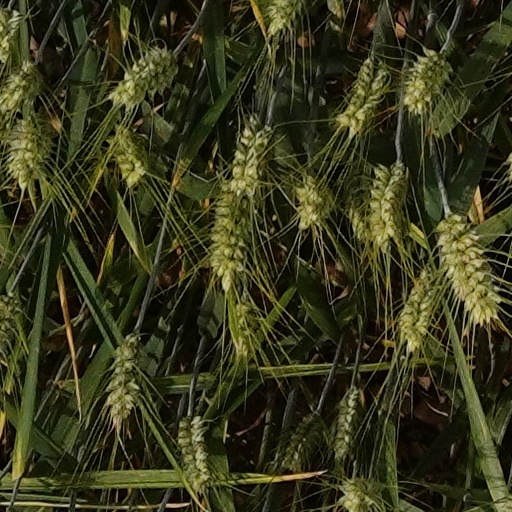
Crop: wheat